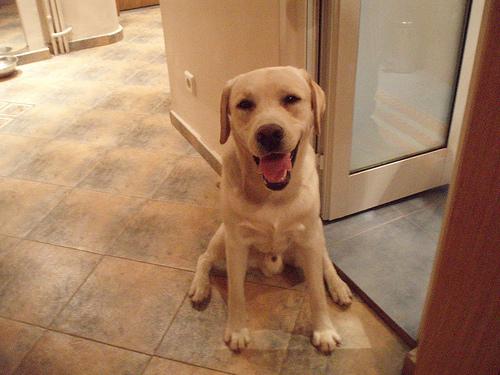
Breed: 3580-n000122-Labrador_retriever